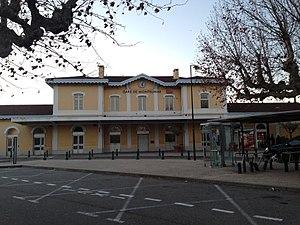
Gare de Montélimar en Janvier 2015